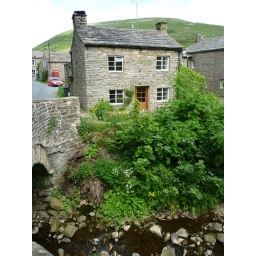
the house by the bridge